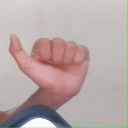
अक्षर: त